Cactus

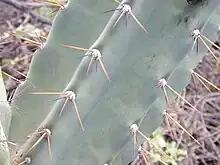
Stem of young "Cereus hildmannianus" subsp. "uruguayanus", showing ribbing and waxy coating

The majority of cacti are stem succulents, i.e., plants in which the stem is the main organ used to store water. Water may form up to 90% of the total mass of a cactus. Stem shapes vary considerably among cacti. The cylindrical shape of columnar cacti and the spherical shape of globular cacti produce a low surface area-to-volume ratio, thus reducing water loss, as well as minimizing the heating effects of sunlight. The ribbed or fluted stems of many cacti allow the stem to shrink during periods of drought and then swell as it fills with water during periods of availability. A mature saguaro ("Carnegiea gigantea") is said to be able to absorb as much as of water during a rainstorm. The outer layer of the stem usually has a tough cuticle, reinforced with waxy layers, which reduce water loss. These layers are responsible for the grayish or bluish tinge to the stem color of many cacti.